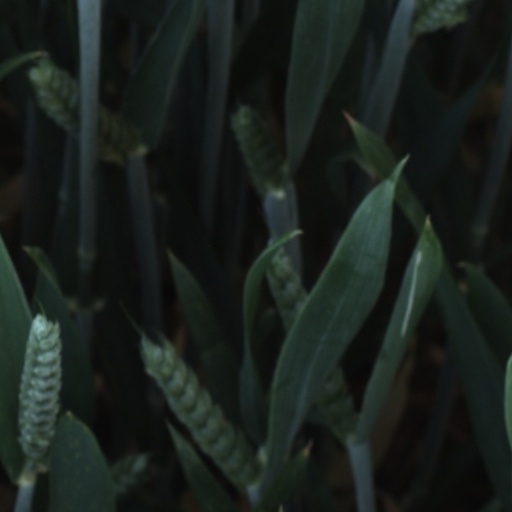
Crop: wheat